State Theatre (Traverse City, Michigan)

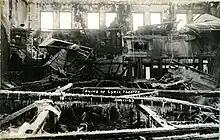
Ruins of the first Lyric Theatre, January 11, 1923

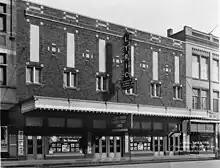
The second Lyric Theatre, ca. 1926

The Lyric was rebuilt by Fitzpatrick-McElroy, reopening in December 1923. The second Lyric Theatre was an entirely new 1250-seat house, featuring a stage and an orchestra pit for 30 musicians. At its opening, the new Lyric was touted to be "as fireproof as any modern structure can be made."